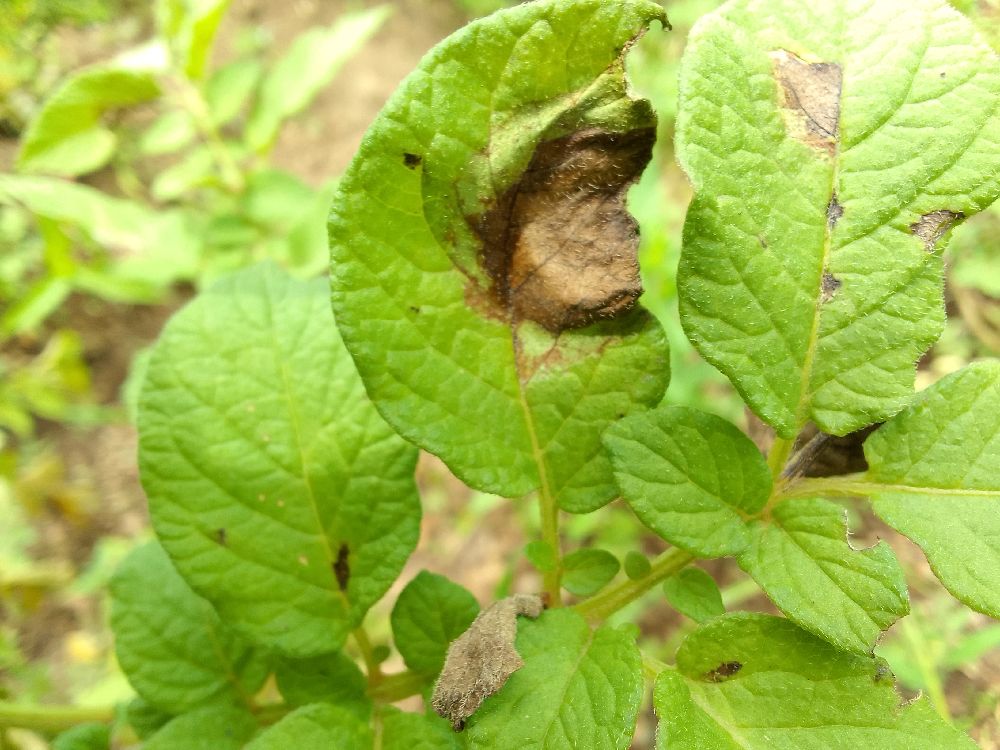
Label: Late blight